Franz Ullstein

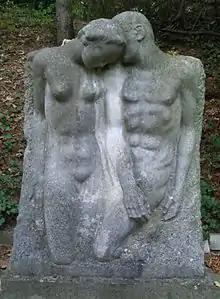
Early sculpture by Josef Thorak at the grave of Franz Ullstein and his first wife Charlotte at Friedhof Heerstraße in Berlin-Westend

Franz Ullstein (16 January 1868 – 12 November 1945) was a German Jewish publisher and art collector persecuted by the Nazis